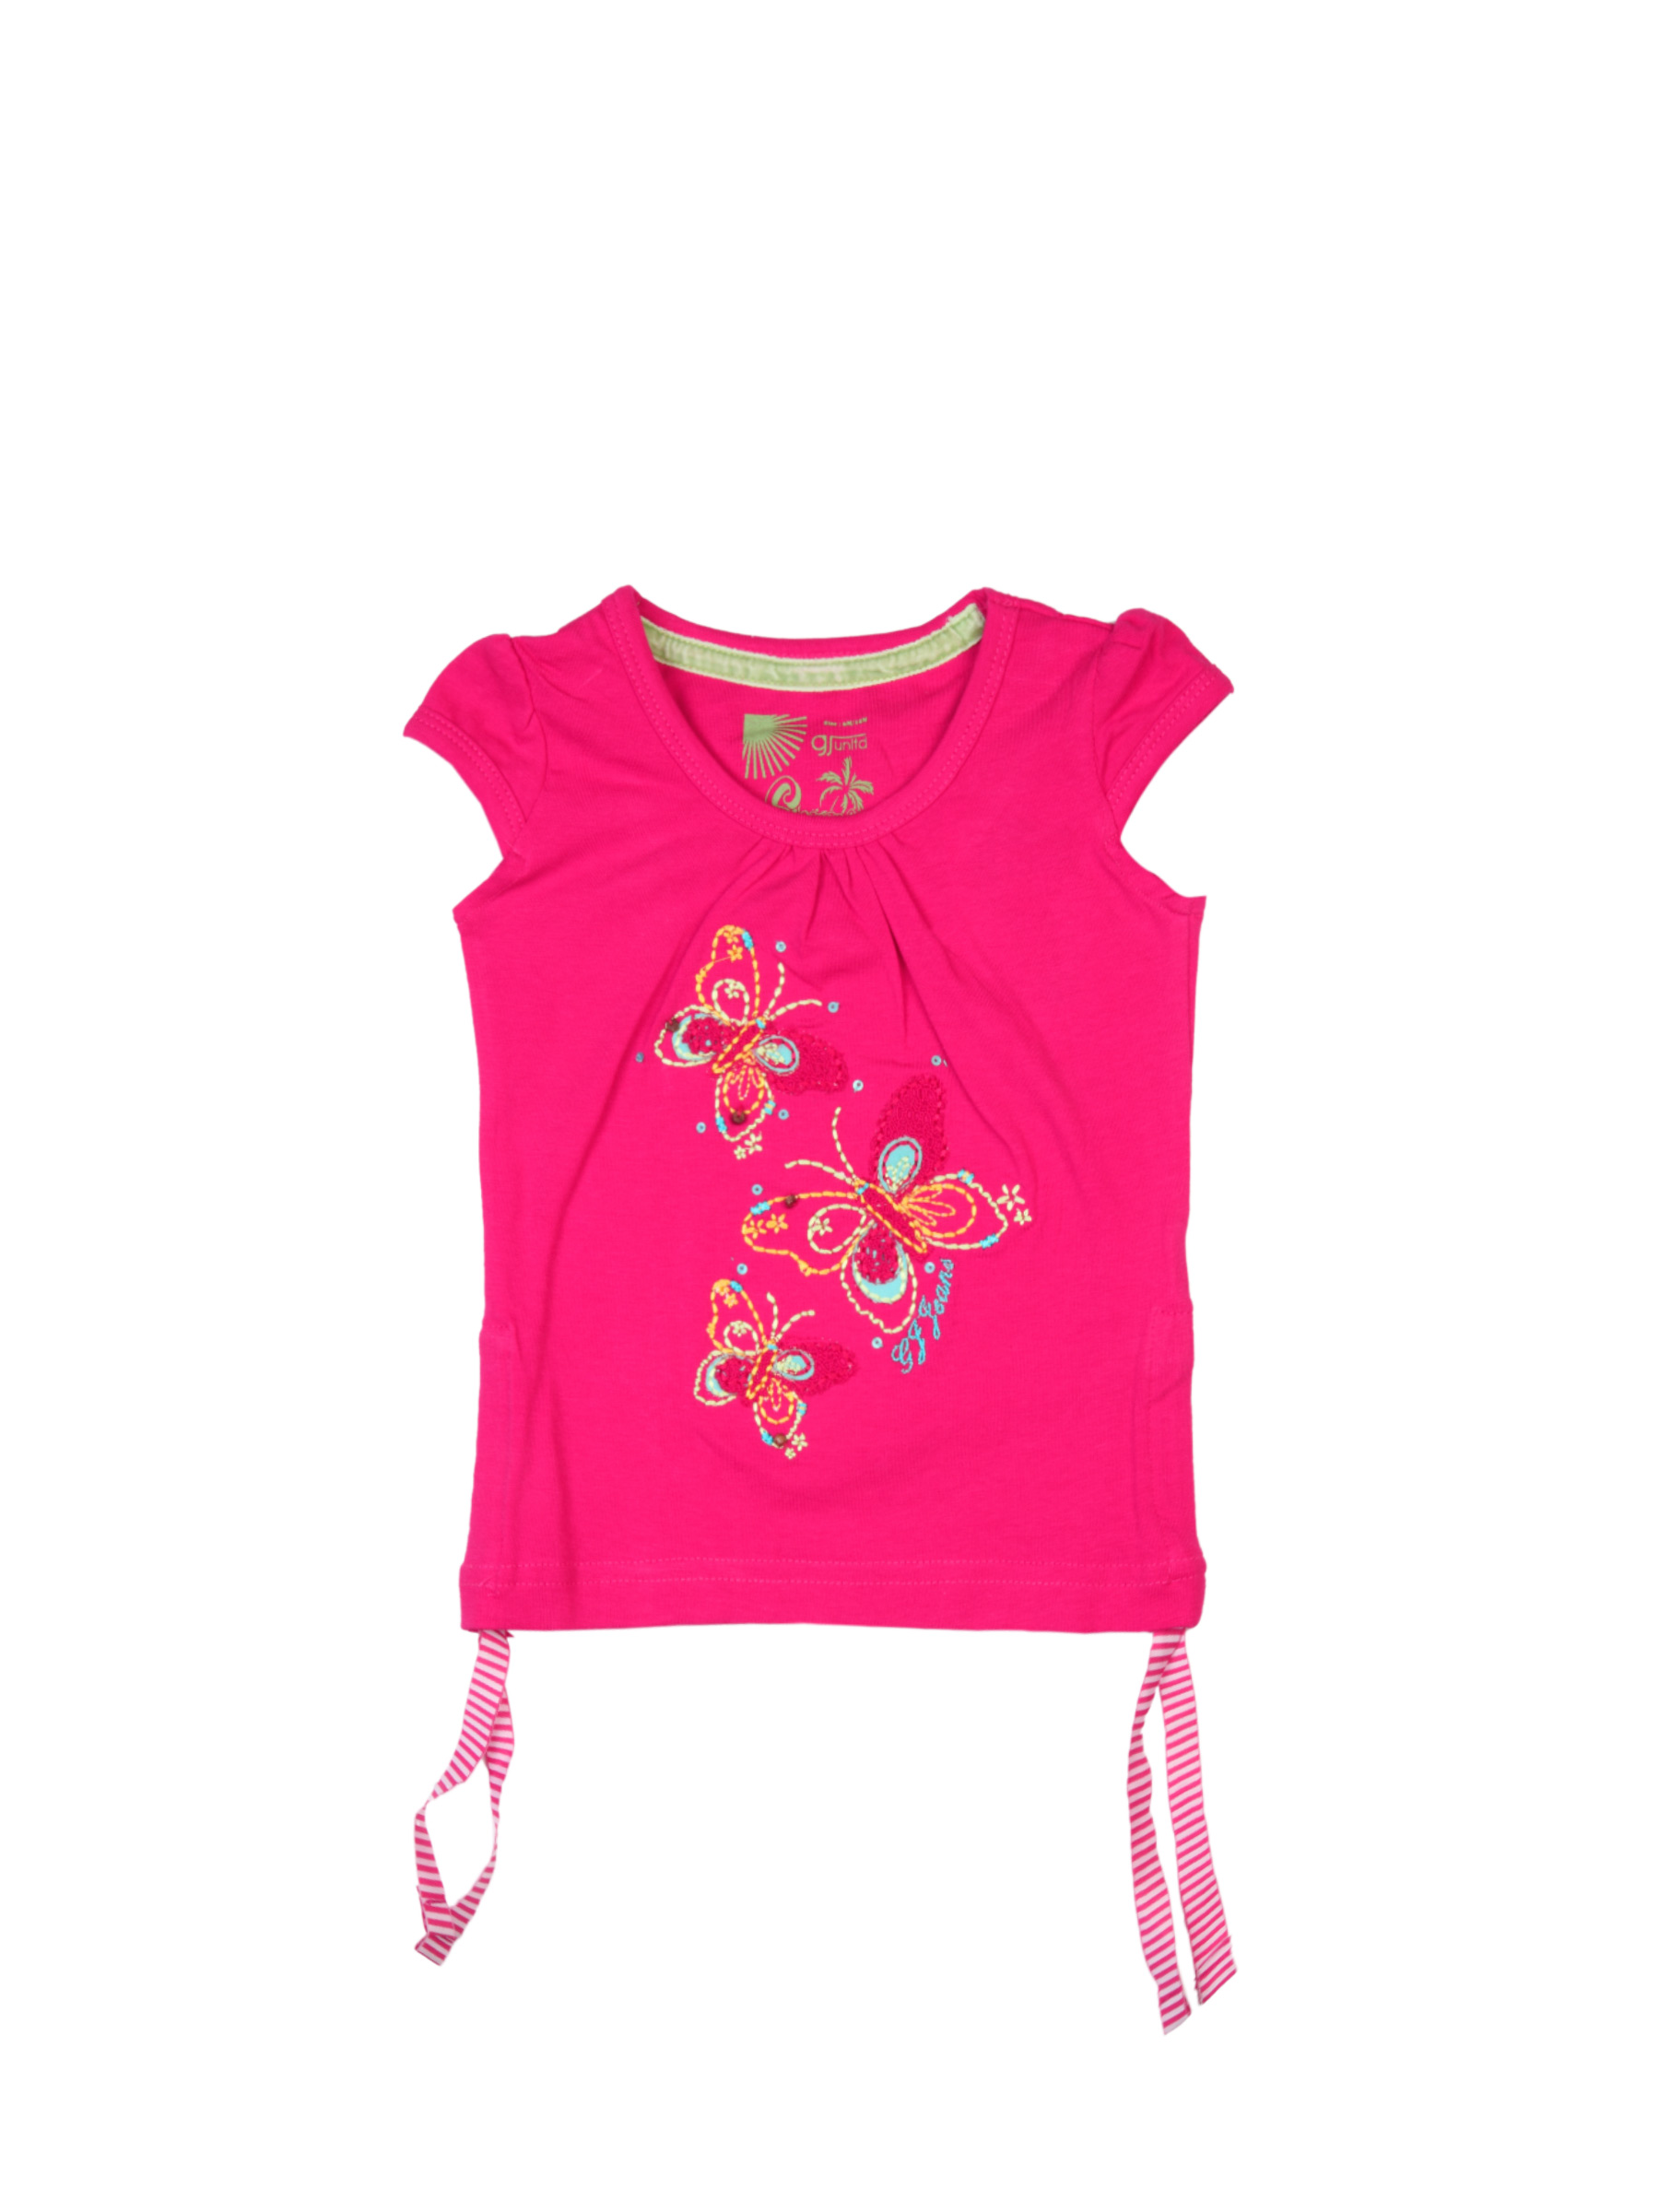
Gini and Jony Girls Pink Top
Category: Apparel / Topwear / Tops
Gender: Girls
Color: Pink
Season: Summer 2012
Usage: Casual